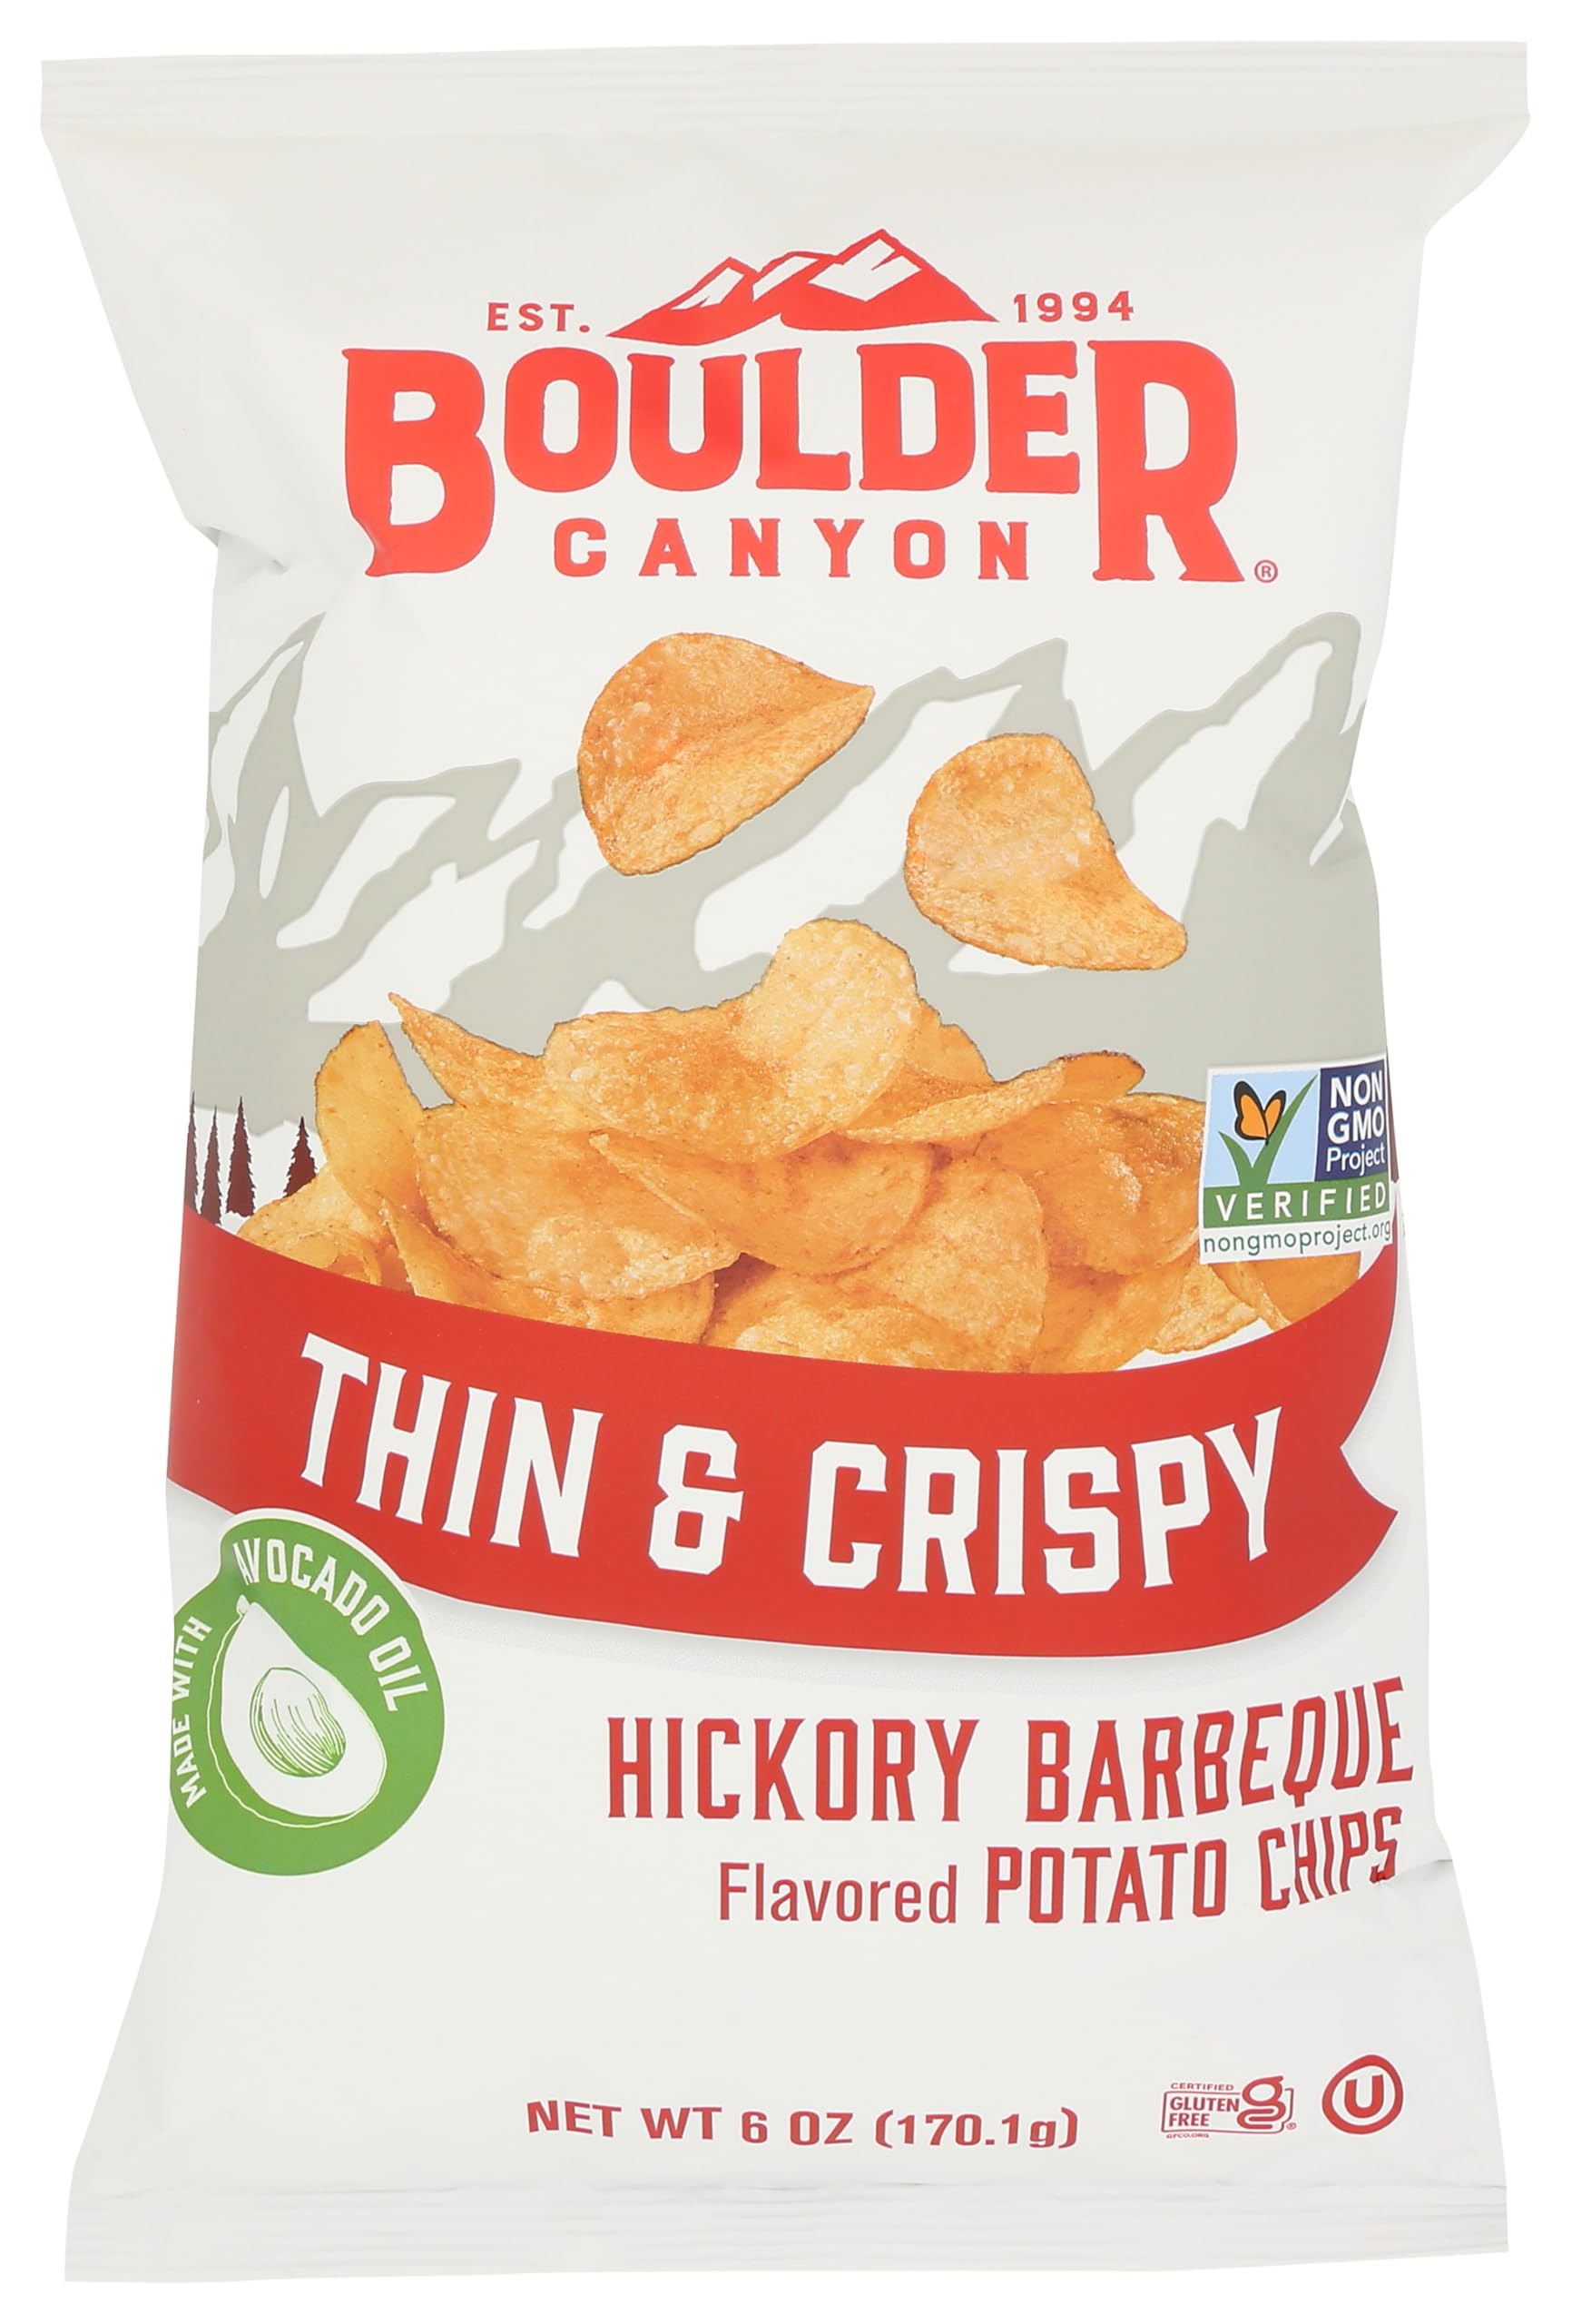
Item Name: BOULDER CANYON Thin & Crispy Hickory BBQ Potato Chips, 6 OZ
Bullet Point: BOULDER CANYON Thin & Crispy Hickory BBQ Potato Chips, 6 OZ
Value: 6.0
Unit: Ounce

Price: 13.97